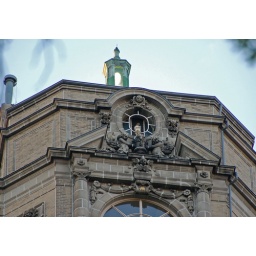
Lola in her favorite spot in the southeast tower of the Beresford Apartments, watching the goings on across the street in Central Park.